Scrollbar

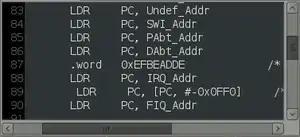
Examples of horizontal and vertical scrollbars around a text box

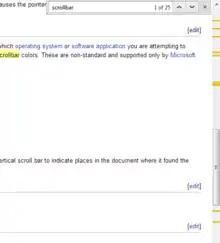
Trough marks in the vertical scrollbar during search in Google Chrome browser

A scrollbar is an interaction technique or widget in which continuous text, pictures, or any other content can be scrolled in a predetermined direction (up, down, left, or right) on a computer display, window, or viewport so that all of the content can be viewed, even if only a fraction of the content can be seen on a device's screen at one time. It offers a solution to the problem of navigation to a known or unknown location within a two-dimensional information space. It was also known as a handle in the very first GUIs. They are present in a wide range of electronic devices including computers, graphing calculators, mobile phones, and portable media players. The user interacts with the scrollbar elements using some method of direct action, the scrollbar translates that action into scrolling commands, and the user receives feedback through a visual updating of both the scrollbar elements and the scrolled content.